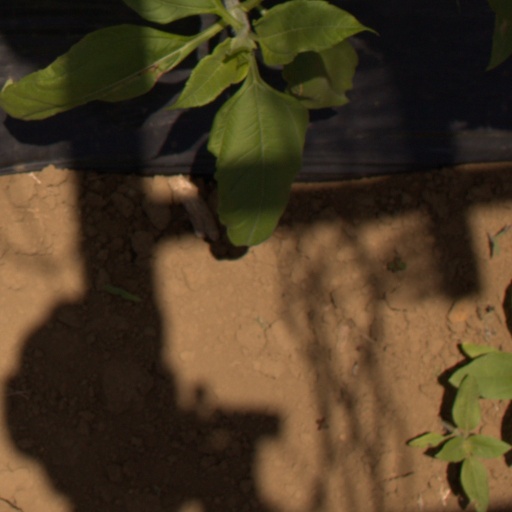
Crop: Jerusalem artichoke